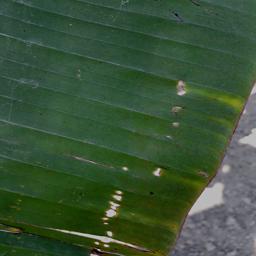
Label: POTASSIUM DEFICIENCY